Graphium epaminondas

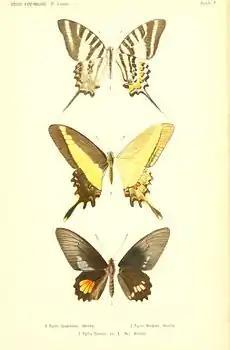
Plate accompanying Oberthür's 1879 description

Though endemic to the Andaman Islands of India, its distribution is insufficiently known. It has been seen in good numbers in Mount Harriet National Park and other locations in the Andamans.